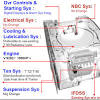
Label: Tank